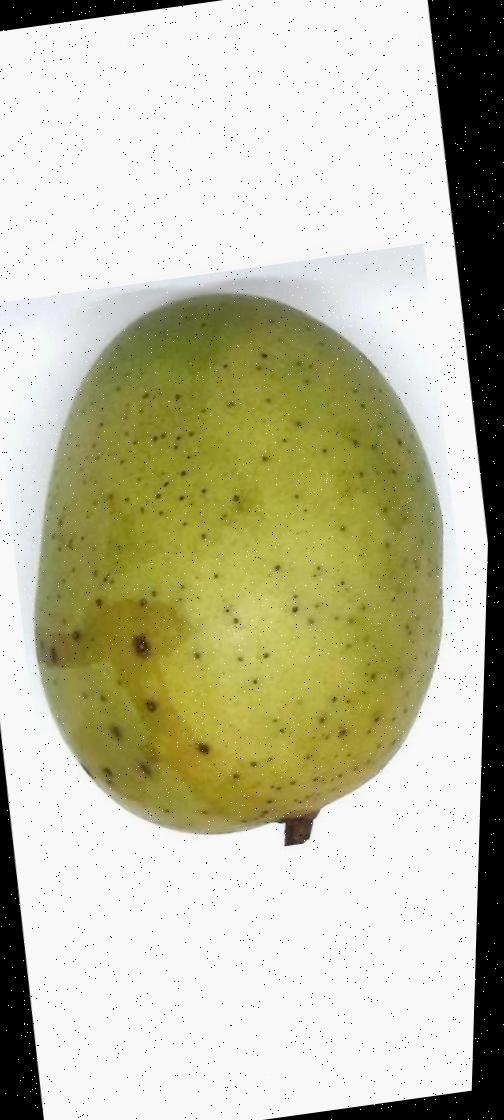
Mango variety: Langra